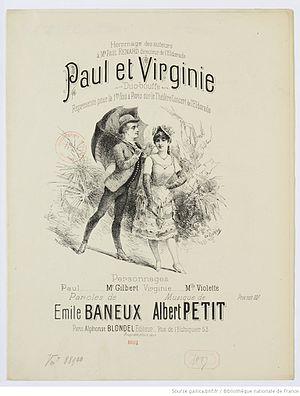
Partition de Paul et Virginie de Baneux et Petit (1884)
Émile Albert Baneux, né le 7 juillet 1831 à Compiègne et mort le 4 mai 1896 dans le 11e arrondissement de Paris, est un chansonnier français.